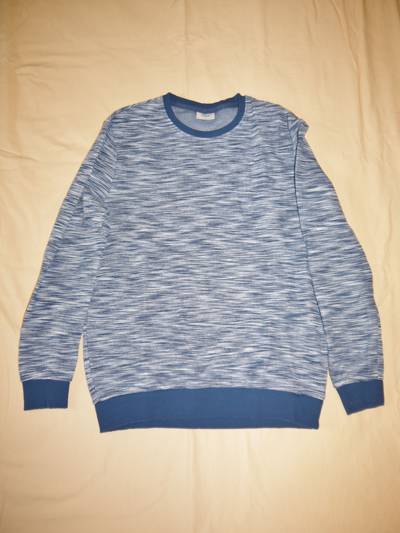
Waste category: clothes